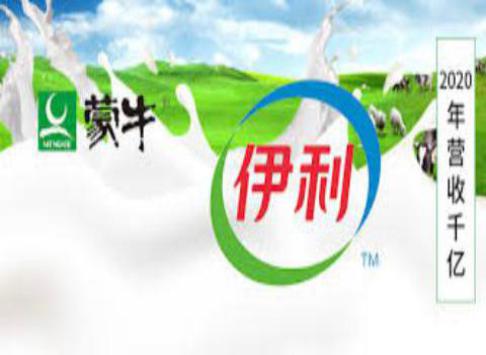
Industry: Food